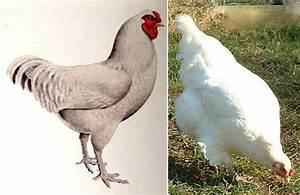
chicken